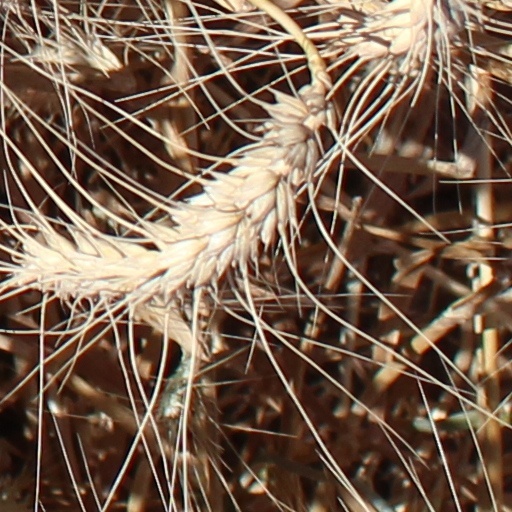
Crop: wheat